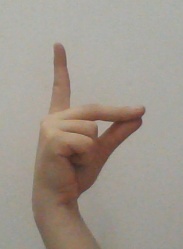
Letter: ta